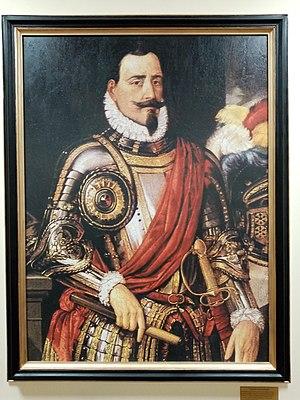
Huile de Federico Madrazo
Santiago ou Santiago du Chili [sɑ̃.tja.ɡo.dy.ʃi.li] est la capitale du Chili, pays d'Amérique latine. Elle est située dans la Vallée Centrale. Ses habitants s’appellent les Santiagois.